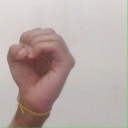
अक्षर: ऊ